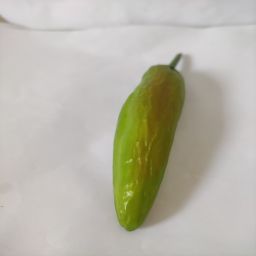
Crop: New Mexico Green Chile
Quality: Ripe